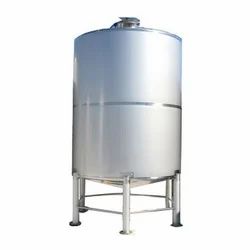
Label: Stainless_Steel_Tank